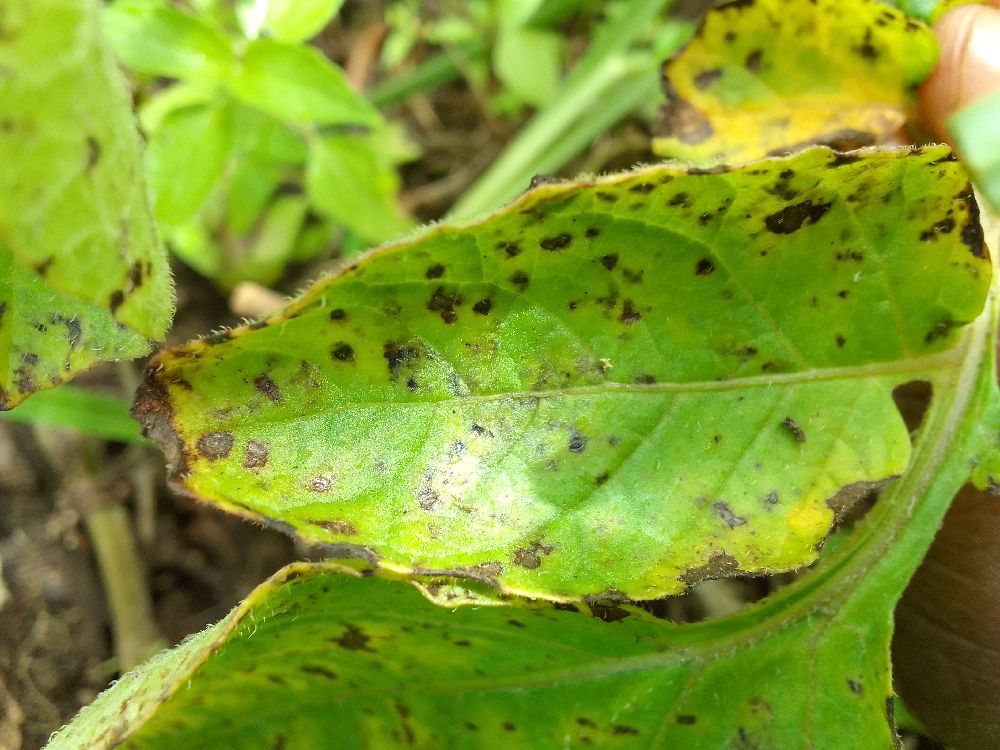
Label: Early blight